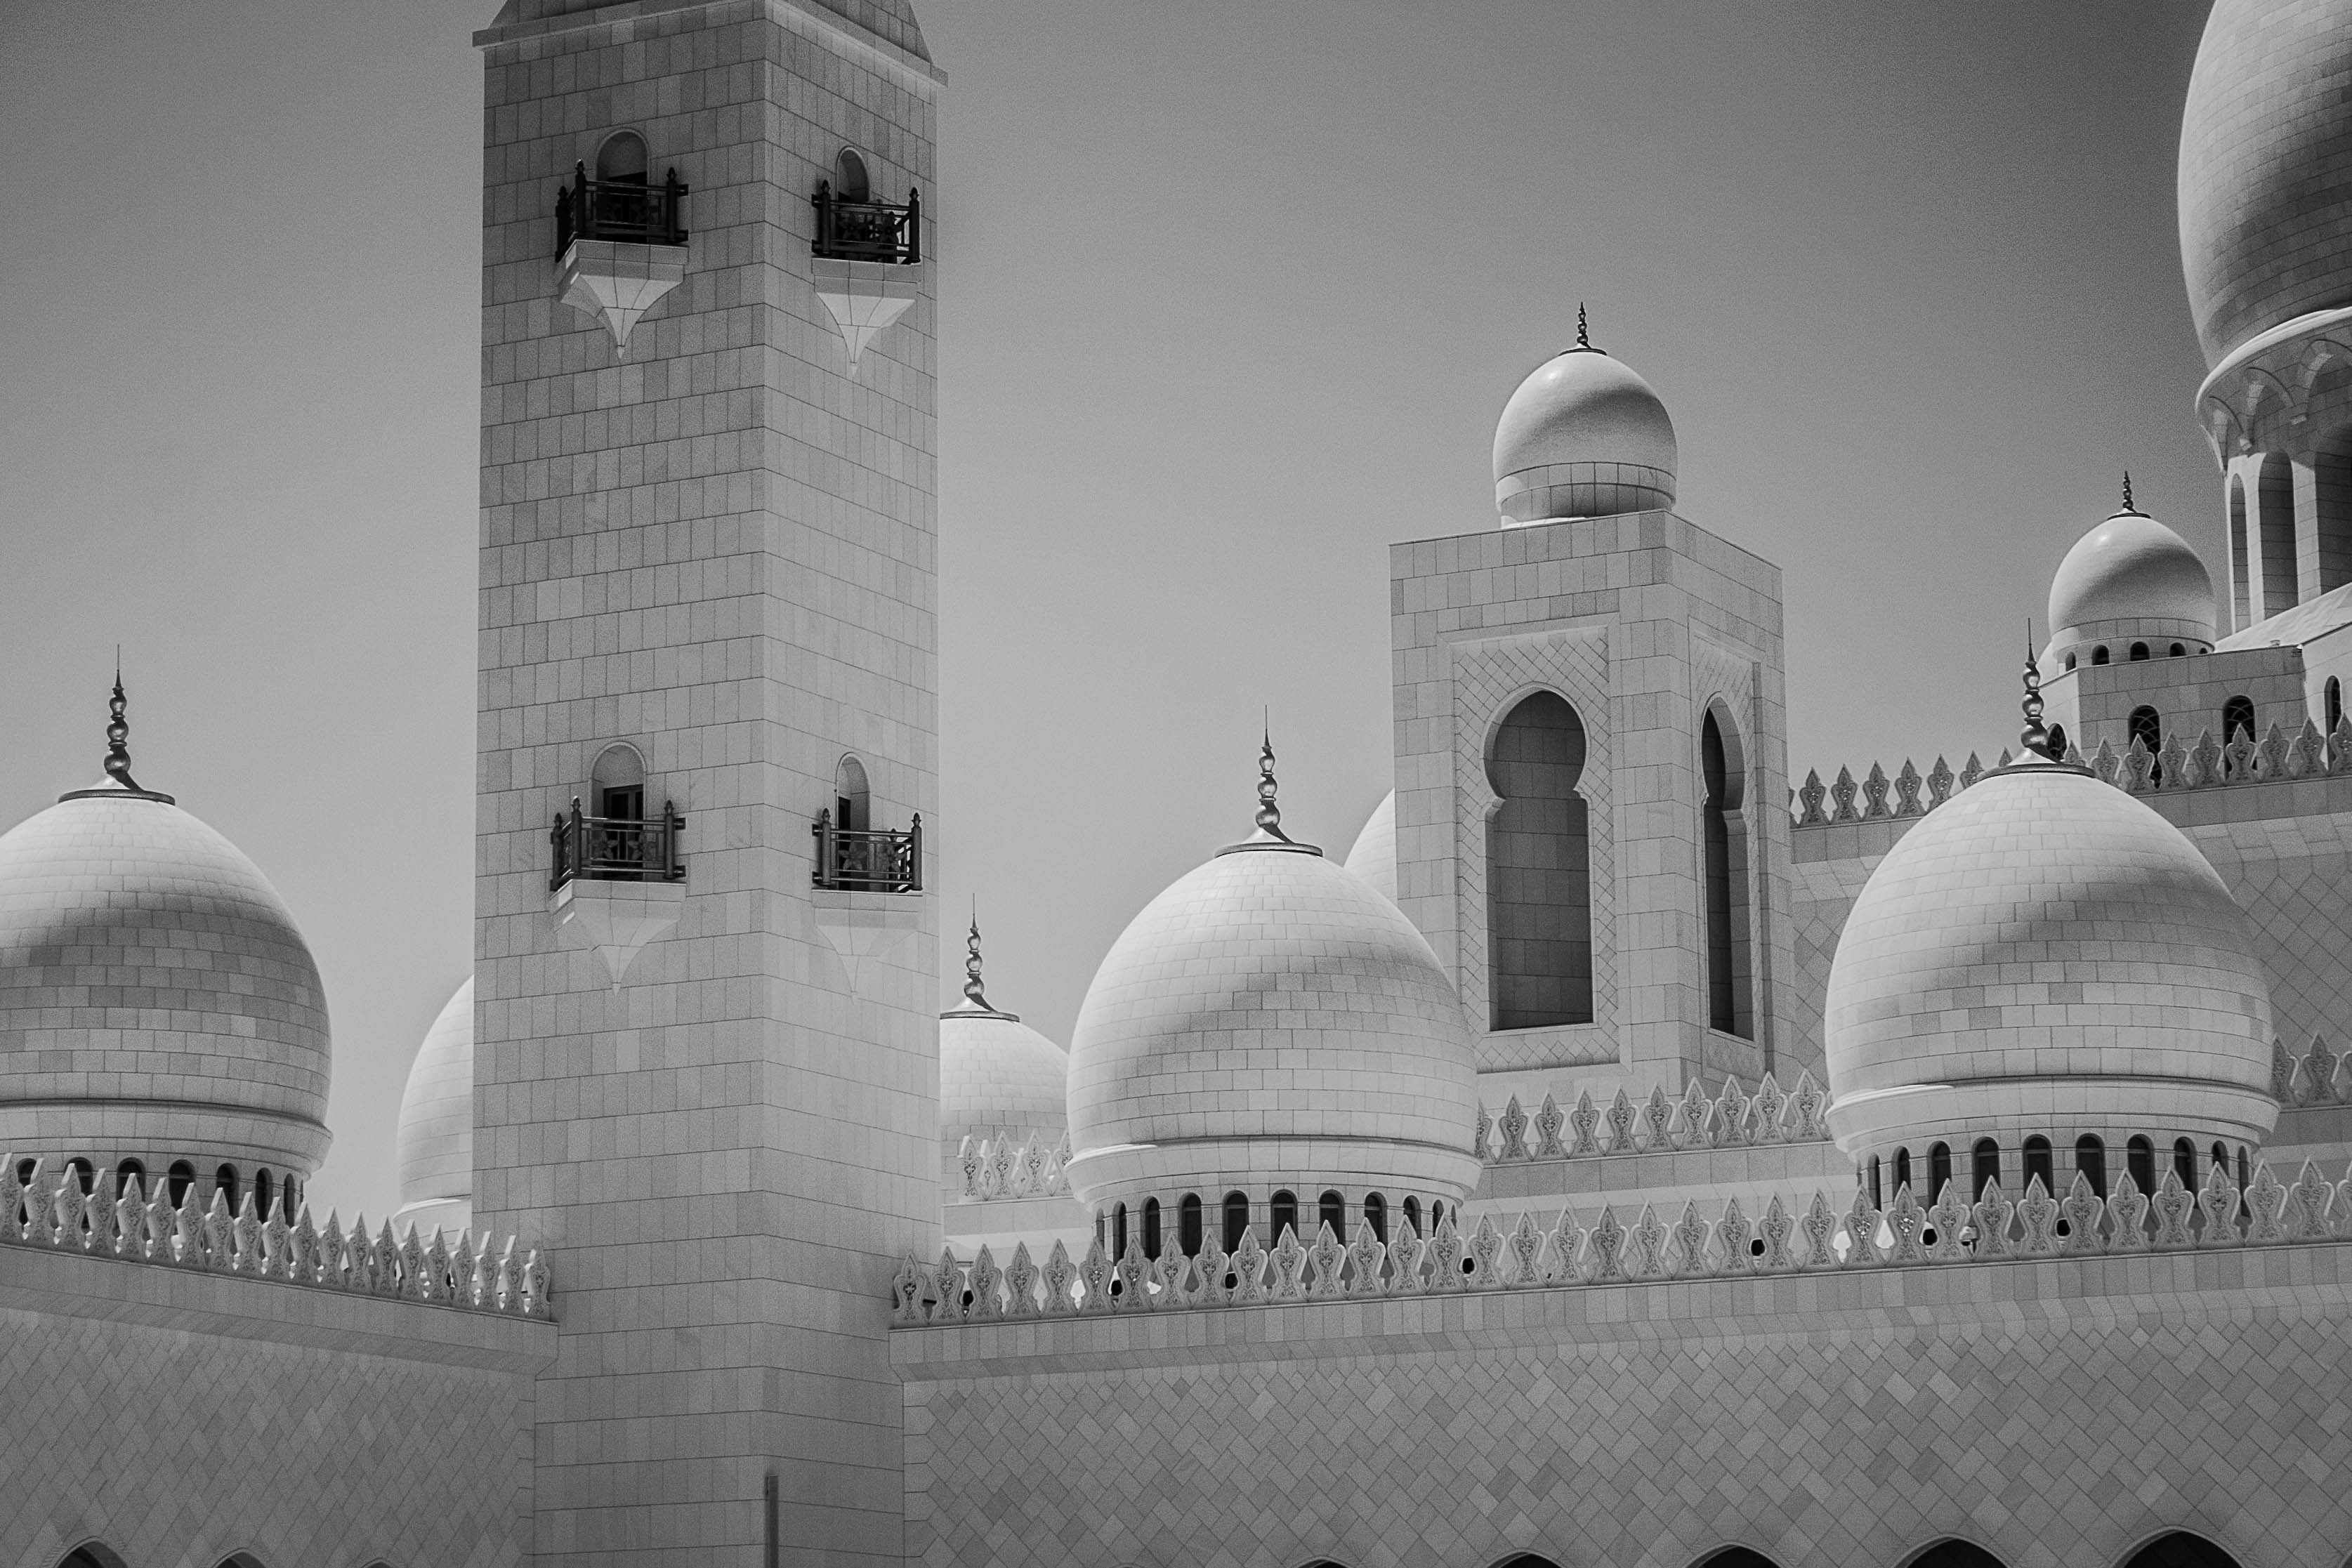
black and white, architecture, white, building, landmark, monochrome, place of worship, mosque, synagogue, dome, abu dhabi, monochrome photography